Barry Bales

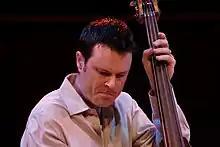
Bales in 2009

Over the years, Bales has become one of the most in-demand session musicians in acoustic music. He has recorded and performed with such artists as Reba McEntire, Susan Ashton, Merle Haggard, Ronnie Bowman, The Cox Family, Vince Gill, Dolly Parton, Dan Tyminski, Patty Loveless amongst others.